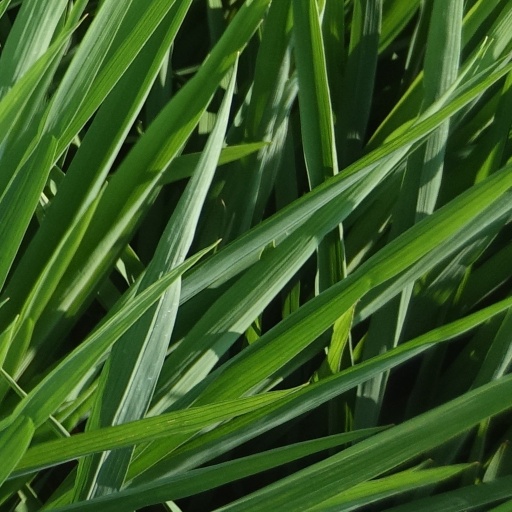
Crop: rice